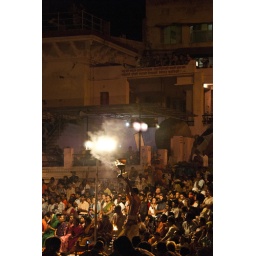
Taken by boat in the river Ganges, in Varanasi, Uttar Pradesh.